J. B. S. Haldane

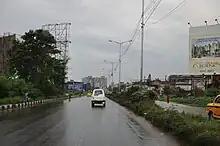
J.B.S. Haldane Avenue in Kolkata, the busy connecting road from Eastern Metropolitan Bypass to Park Circus area containing Science City

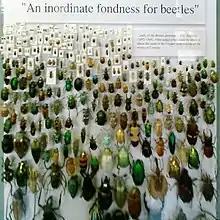
Oxford University Museum of Natural History display dedicated to Haldane and his reply when asked to comment on the mind of the Creator

In 1956, Haldane left University College London, and joined the Indian Statistical Institute (ISI) in Calcutta (later renamed Kolkata), India, where he worked in the biometry unit. Haldane gave many reasons for moving to India. Officially he stated that he left the UK because of the Suez Crisis, writing: "Finally, I am going to India because I consider that recent acts of the British Government have been violations of international law." He believed that the warm climate would do him good, and that India shared his socialist dreams. In an article "A passage to India" that he wrote in "The Rationalists Annual" in 1958, he stated: "For one thing I prefer Indian food to American. Perhaps my main reason for going to India is that I consider that the opportunities for scientific research of the kind in which I am interested are better in India than in Britain, and that my teaching will be at least as useful there as here." The university had sacked his wife Helen for being drunk and disorderly and refusing to pay a fine, triggering Haldane's resignation. He declared he would no longer wear socks, "Sixty years in socks is enough." and he always dressed in Indian attire.